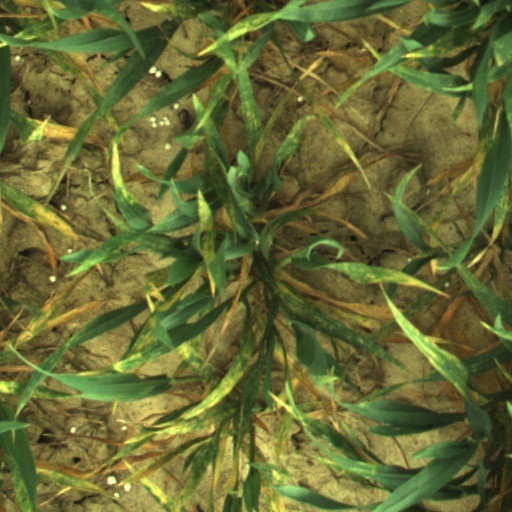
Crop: wheat